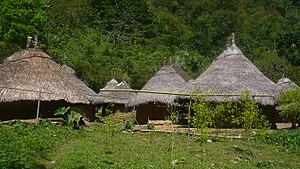
Village cérémoniel Kogi sur le chemin menant à la Ciudad Perdida